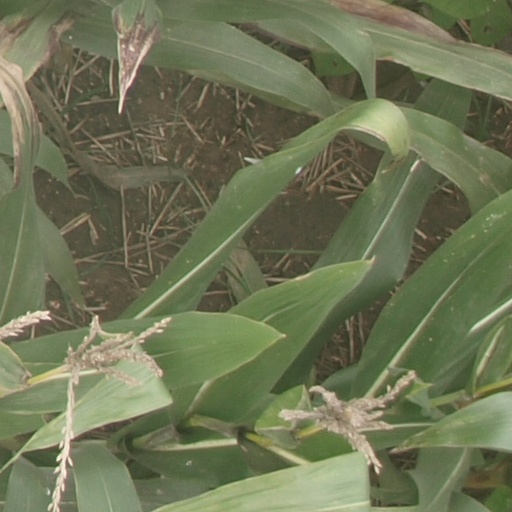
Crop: maize; corn